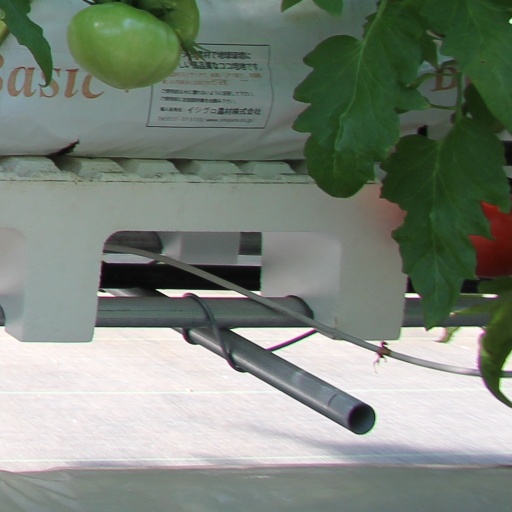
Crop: tomato